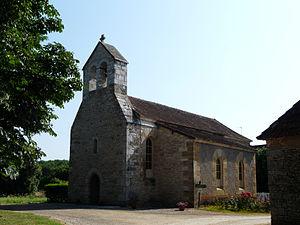
L'église Saint-Sulpice de Chourgnac, Dordogne, France.
Chourgnac, également appelée Chourgnac-d'Ans, est une commune française située dans le département de la Dordogne, en région Nouvelle-Aquitaine.